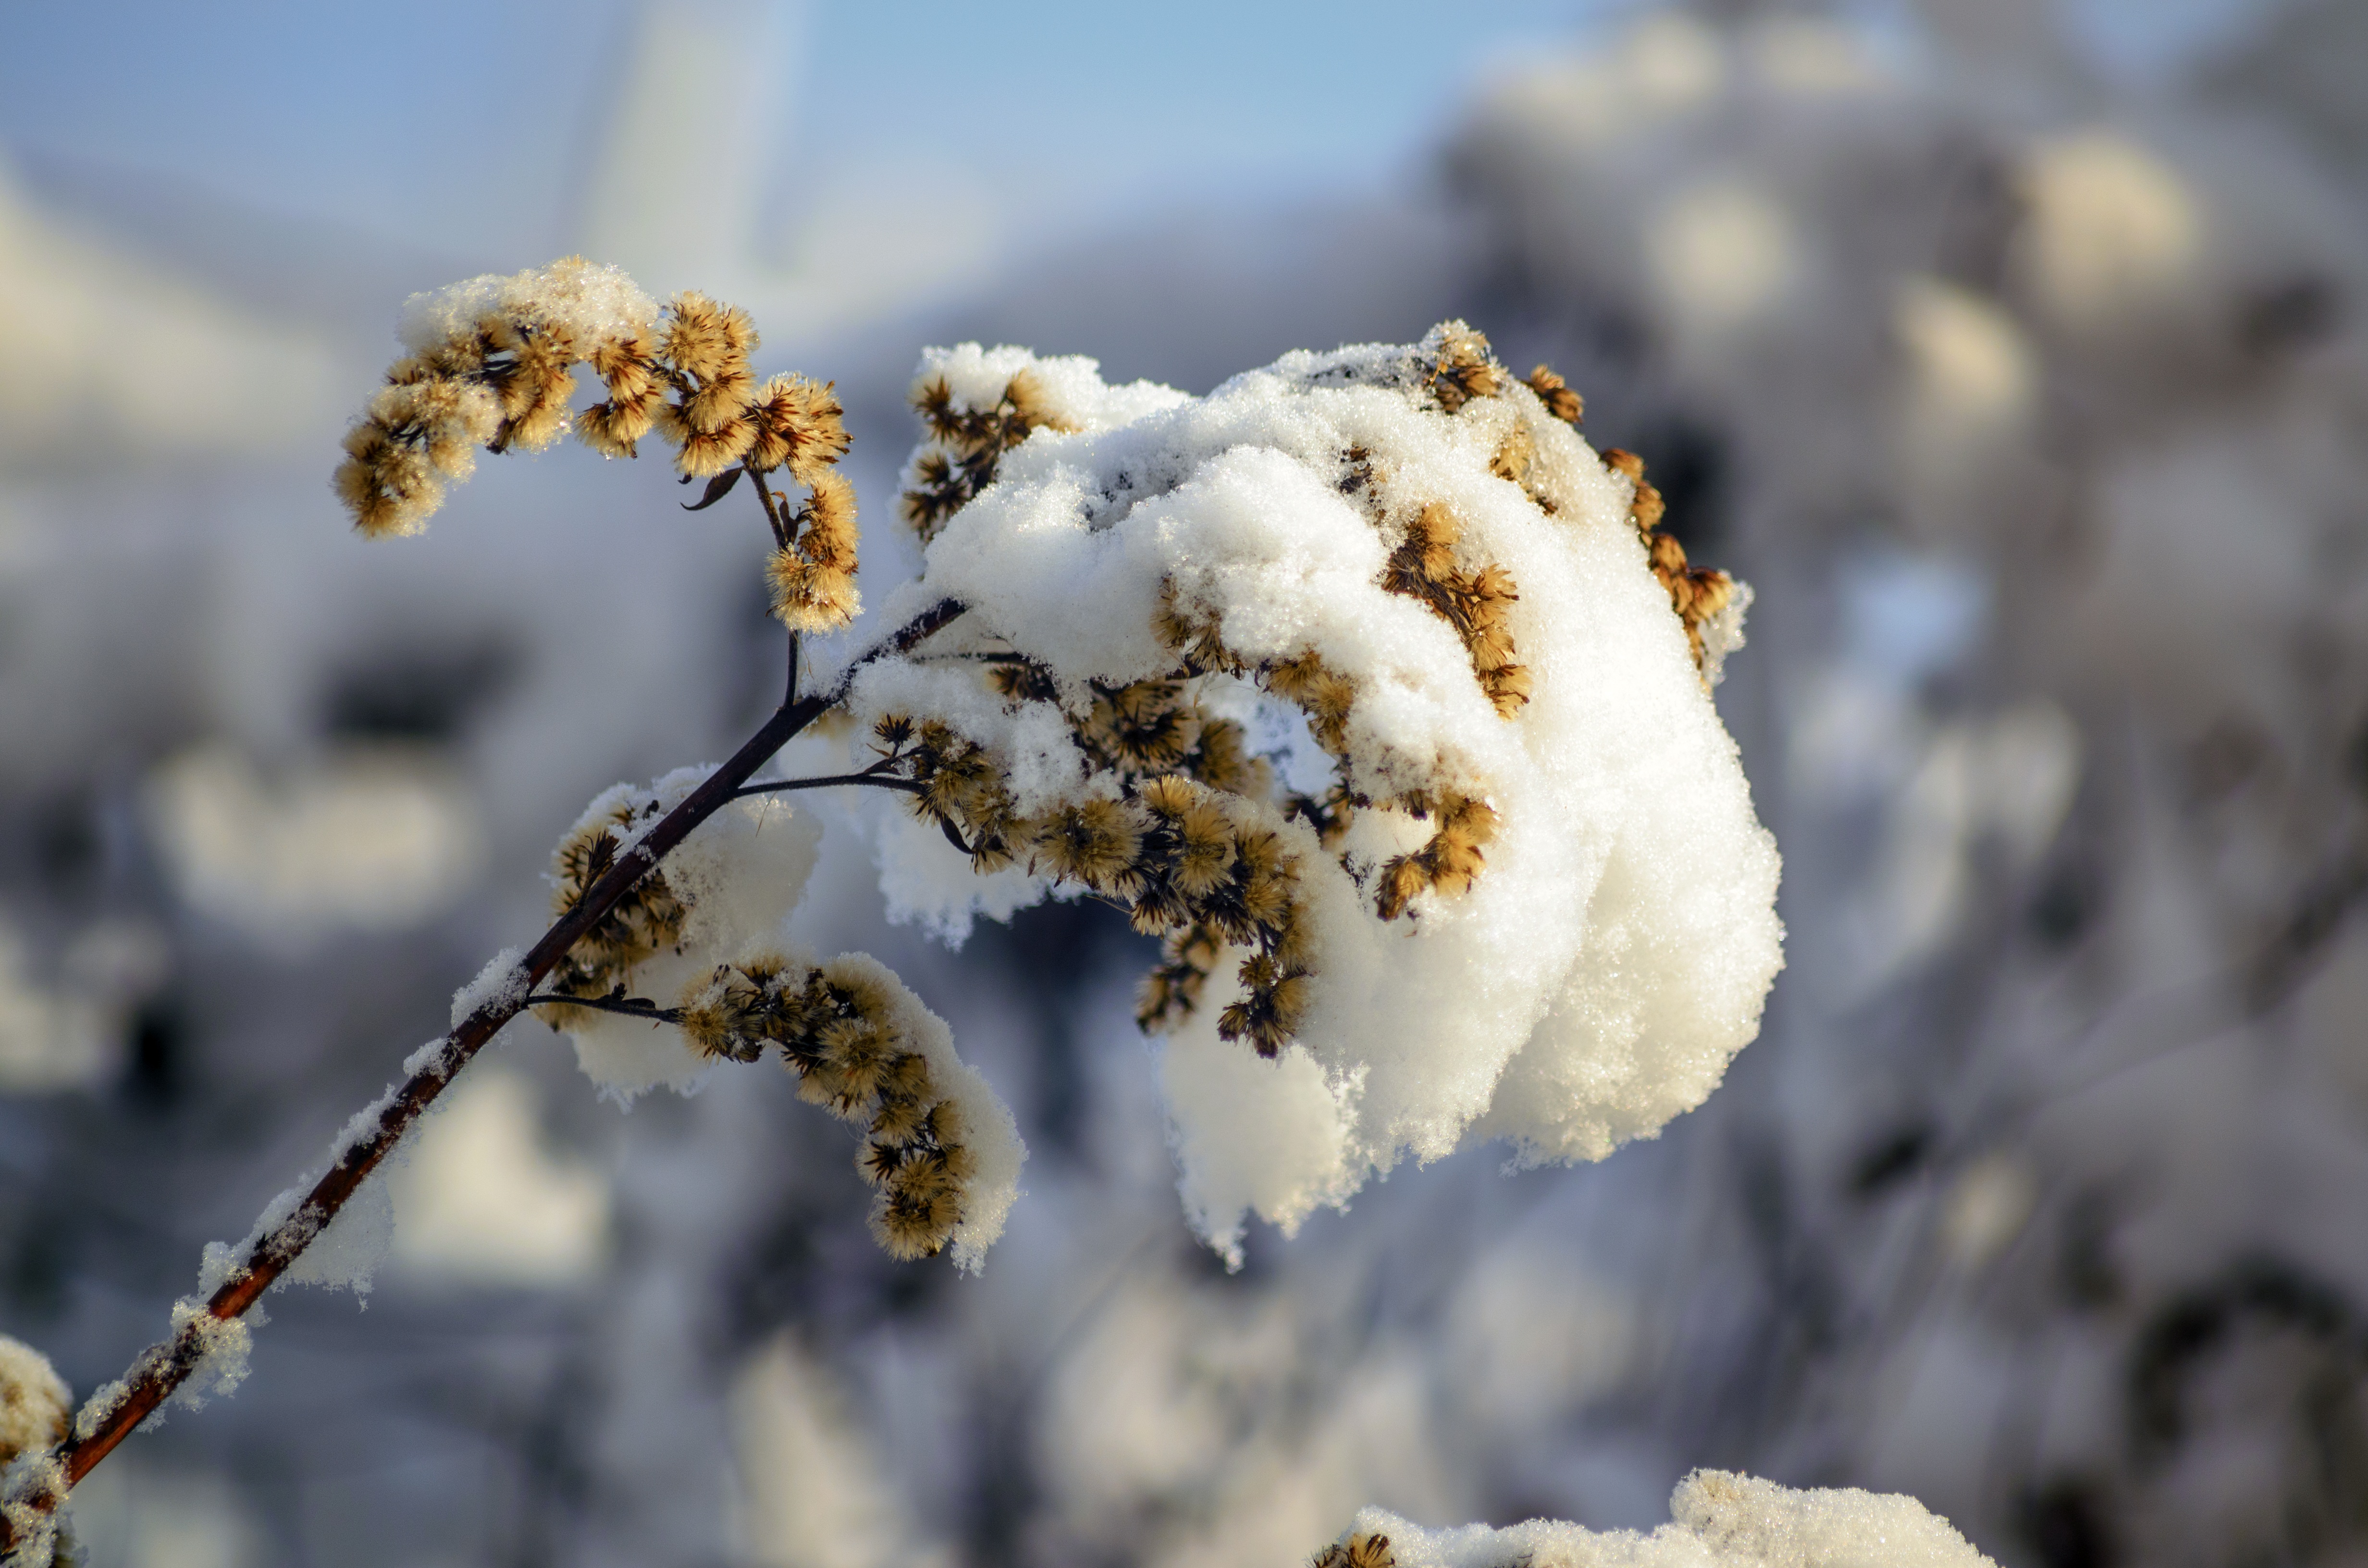
tree, nature, branch, snow, cold, winter, sunlight, leaf, flower, frost, ice, spring, autumn, weather, soil, snowy, season, twig, close up, rime, freezing, macro photography, snowcaps on, cold immobility